Snowdon Mountain Railway

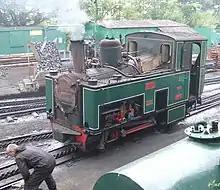
No. 2 "Enid" shunting at Llanberis

The boilers are inclined on the locomotives, to ensure that the boiler tubes and the firebox remain submerged when on the gradient, a standard practice on mountain railways – the locomotive always runs chimney-first up the mountain. The water gauges (gauge glasses) are mounted half at the centre on the locomotive so that the water level does not change with the gradient. One result of the boiler's angle is that the Firehole door is at waist height, requiring the fireman to lift the coal some distance. The boiler is not superheated. Water is carried in tanks that run the full length of the boiler, but not all this water is for use in the boiler. The tanks are in fact divided into two sections, the smaller front section holding water that is used for cooling when the engine is running downhill. The drive to the wheels is through a series of levers that allow the pistons to have a longer stroke than the cranks. This is another common feature in mountain railways.